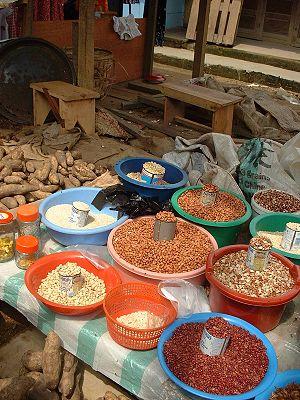
La ville de Douala, capitale économique du Cameroun, compte environ 120 quartiers répartis en 6 arrondissements. Chaque quartier est en soi une ville dans la ville.